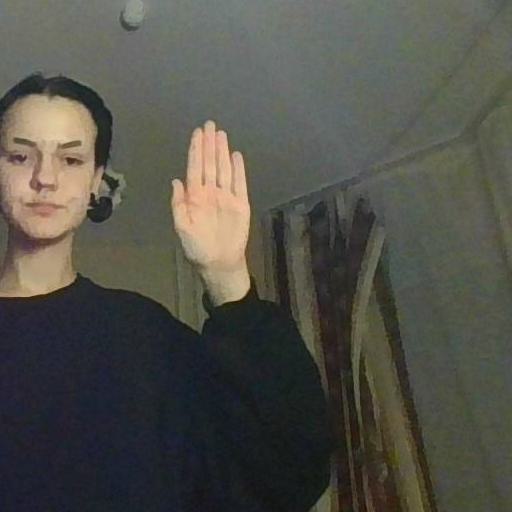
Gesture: stop